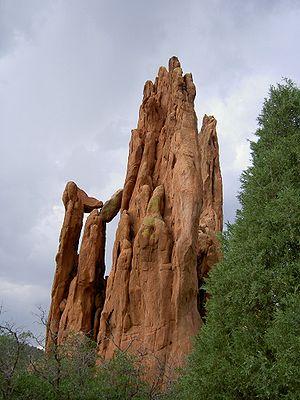
Le Garden of the Gods est un parc public de la ville de Colorado Springs, dans l'État du Colorado, aux États-Unis. C'est un site remarquable protégé. Les formations rocheuses rouges du Garden of the Gods ont été créées lors d'un bouleversement géologique le long d'une ligne de fracture naturelle il y a des millions d'années.
Louis Soutter est un artiste, peintre et dessinateur suisse, né à Morges, près de Lausanne, le 4 juin 1871, mort isolé par la Guerre à Ballaigues, près de Vallorbe, le 20 février 1942.